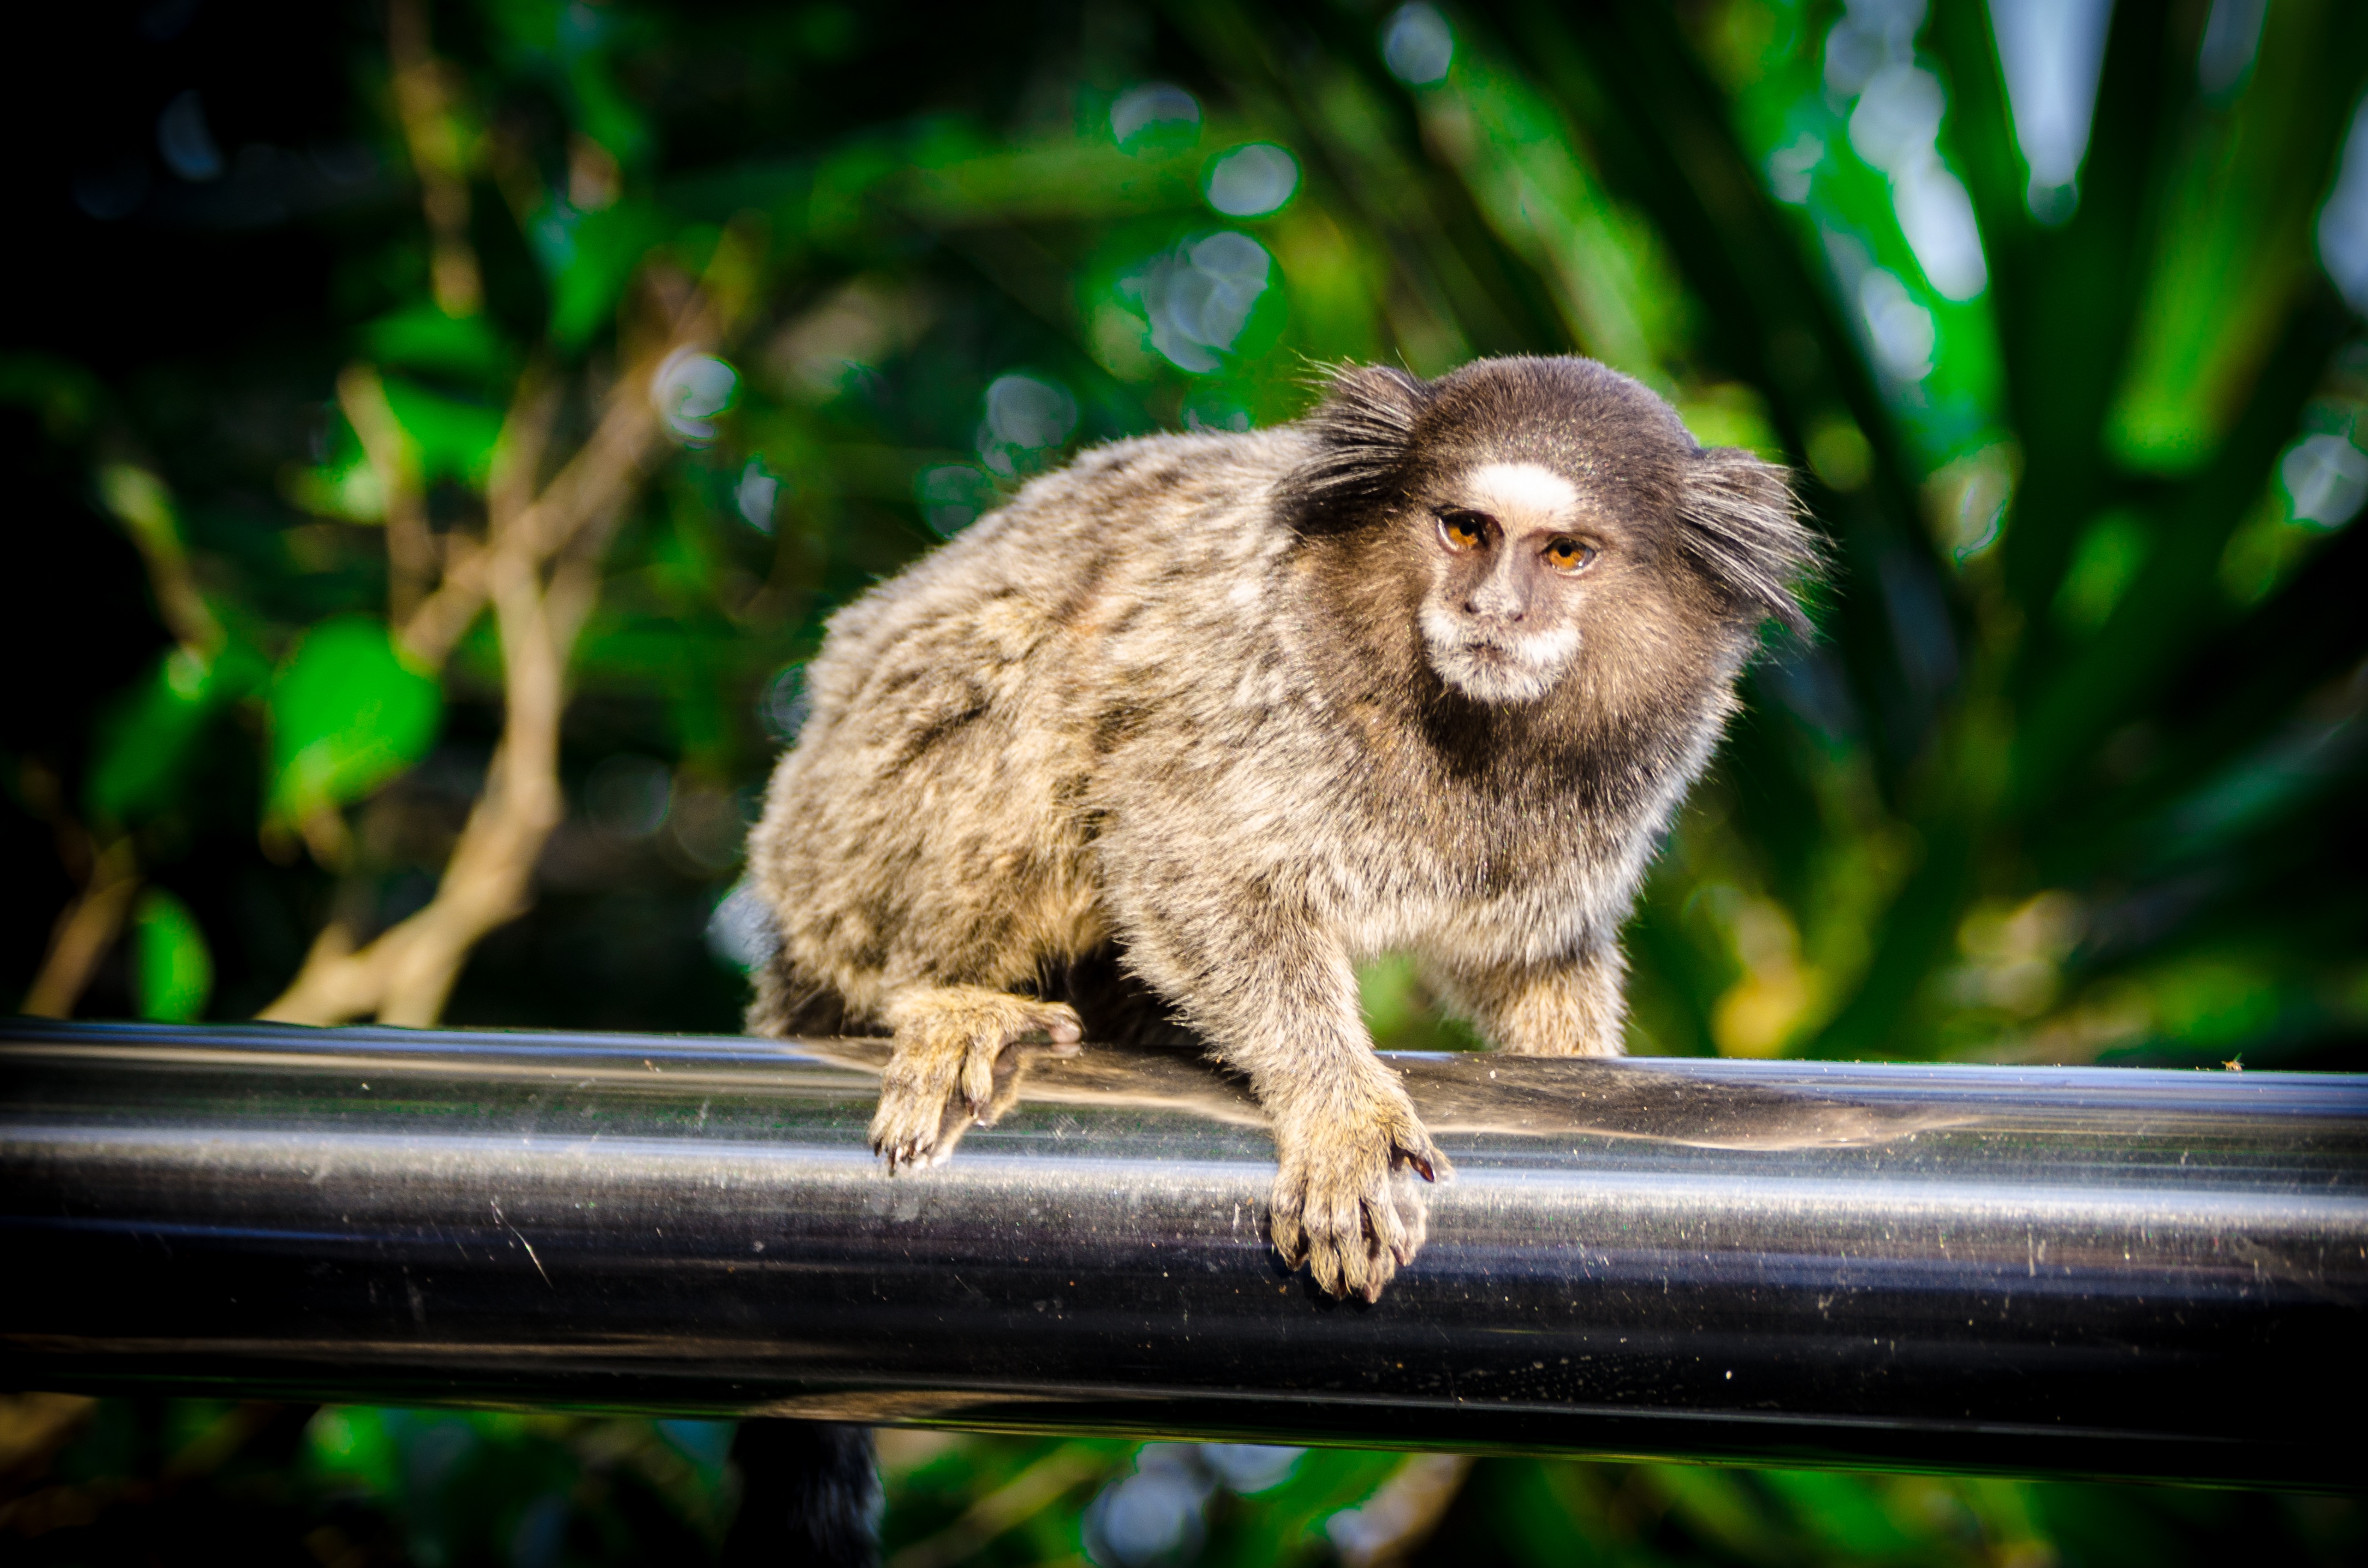
beach, landscape, nature, mountain, tourist, wildlife, zoo, jungle, mammal, ride, tourism, cable car, monkey, fauna, primate, rio de janeiro, vertebrate, mar, tourist attraction, brazil, macaque, urca, sugar loaf p o de a car, baia de guanabara, complexo do p o de a car, christ the redeemer, mico, marmoset, marmosets, new world monkey